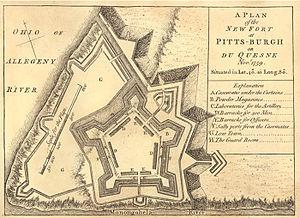
Le fort Pitt est un fort construit par les Britanniques au XVIIIᵉ siècle à l'endroit où se développera la ville de Pittsburgh.
Le siège de Fort Pitt eut lieu du 22 juin au 20 août 1763 dans ce qui est maintenant la ville de Pittsburgh en Pennsylvanie. Le siège faisait partie d'un soulèvement des Amérindiens, la rébellion de Pontiac, dont le but était de chasser les Britanniques de la vallée de l'Ohio, et de les repousser de l'autre côté des montagnes des Appalaches. La tentative indienne de capturer Fort Pitt a finalement échoué.